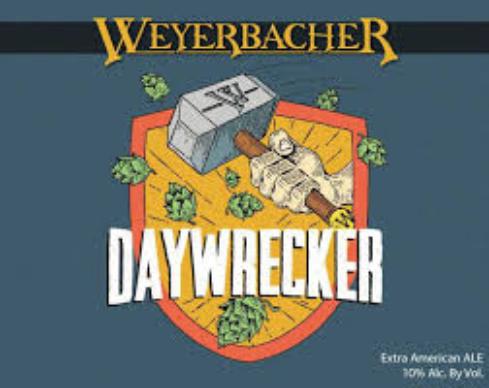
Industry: Necessities